Ina Leukefeld

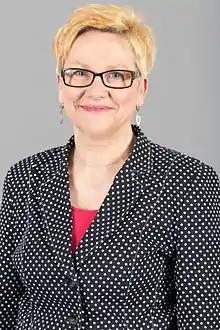
Leukefeld in 2016

Ina Leukefeld (born 12 December 1954) is a German politician for Die Linke (""The Left"") and a member of the Regional Parliament of Thuringia.